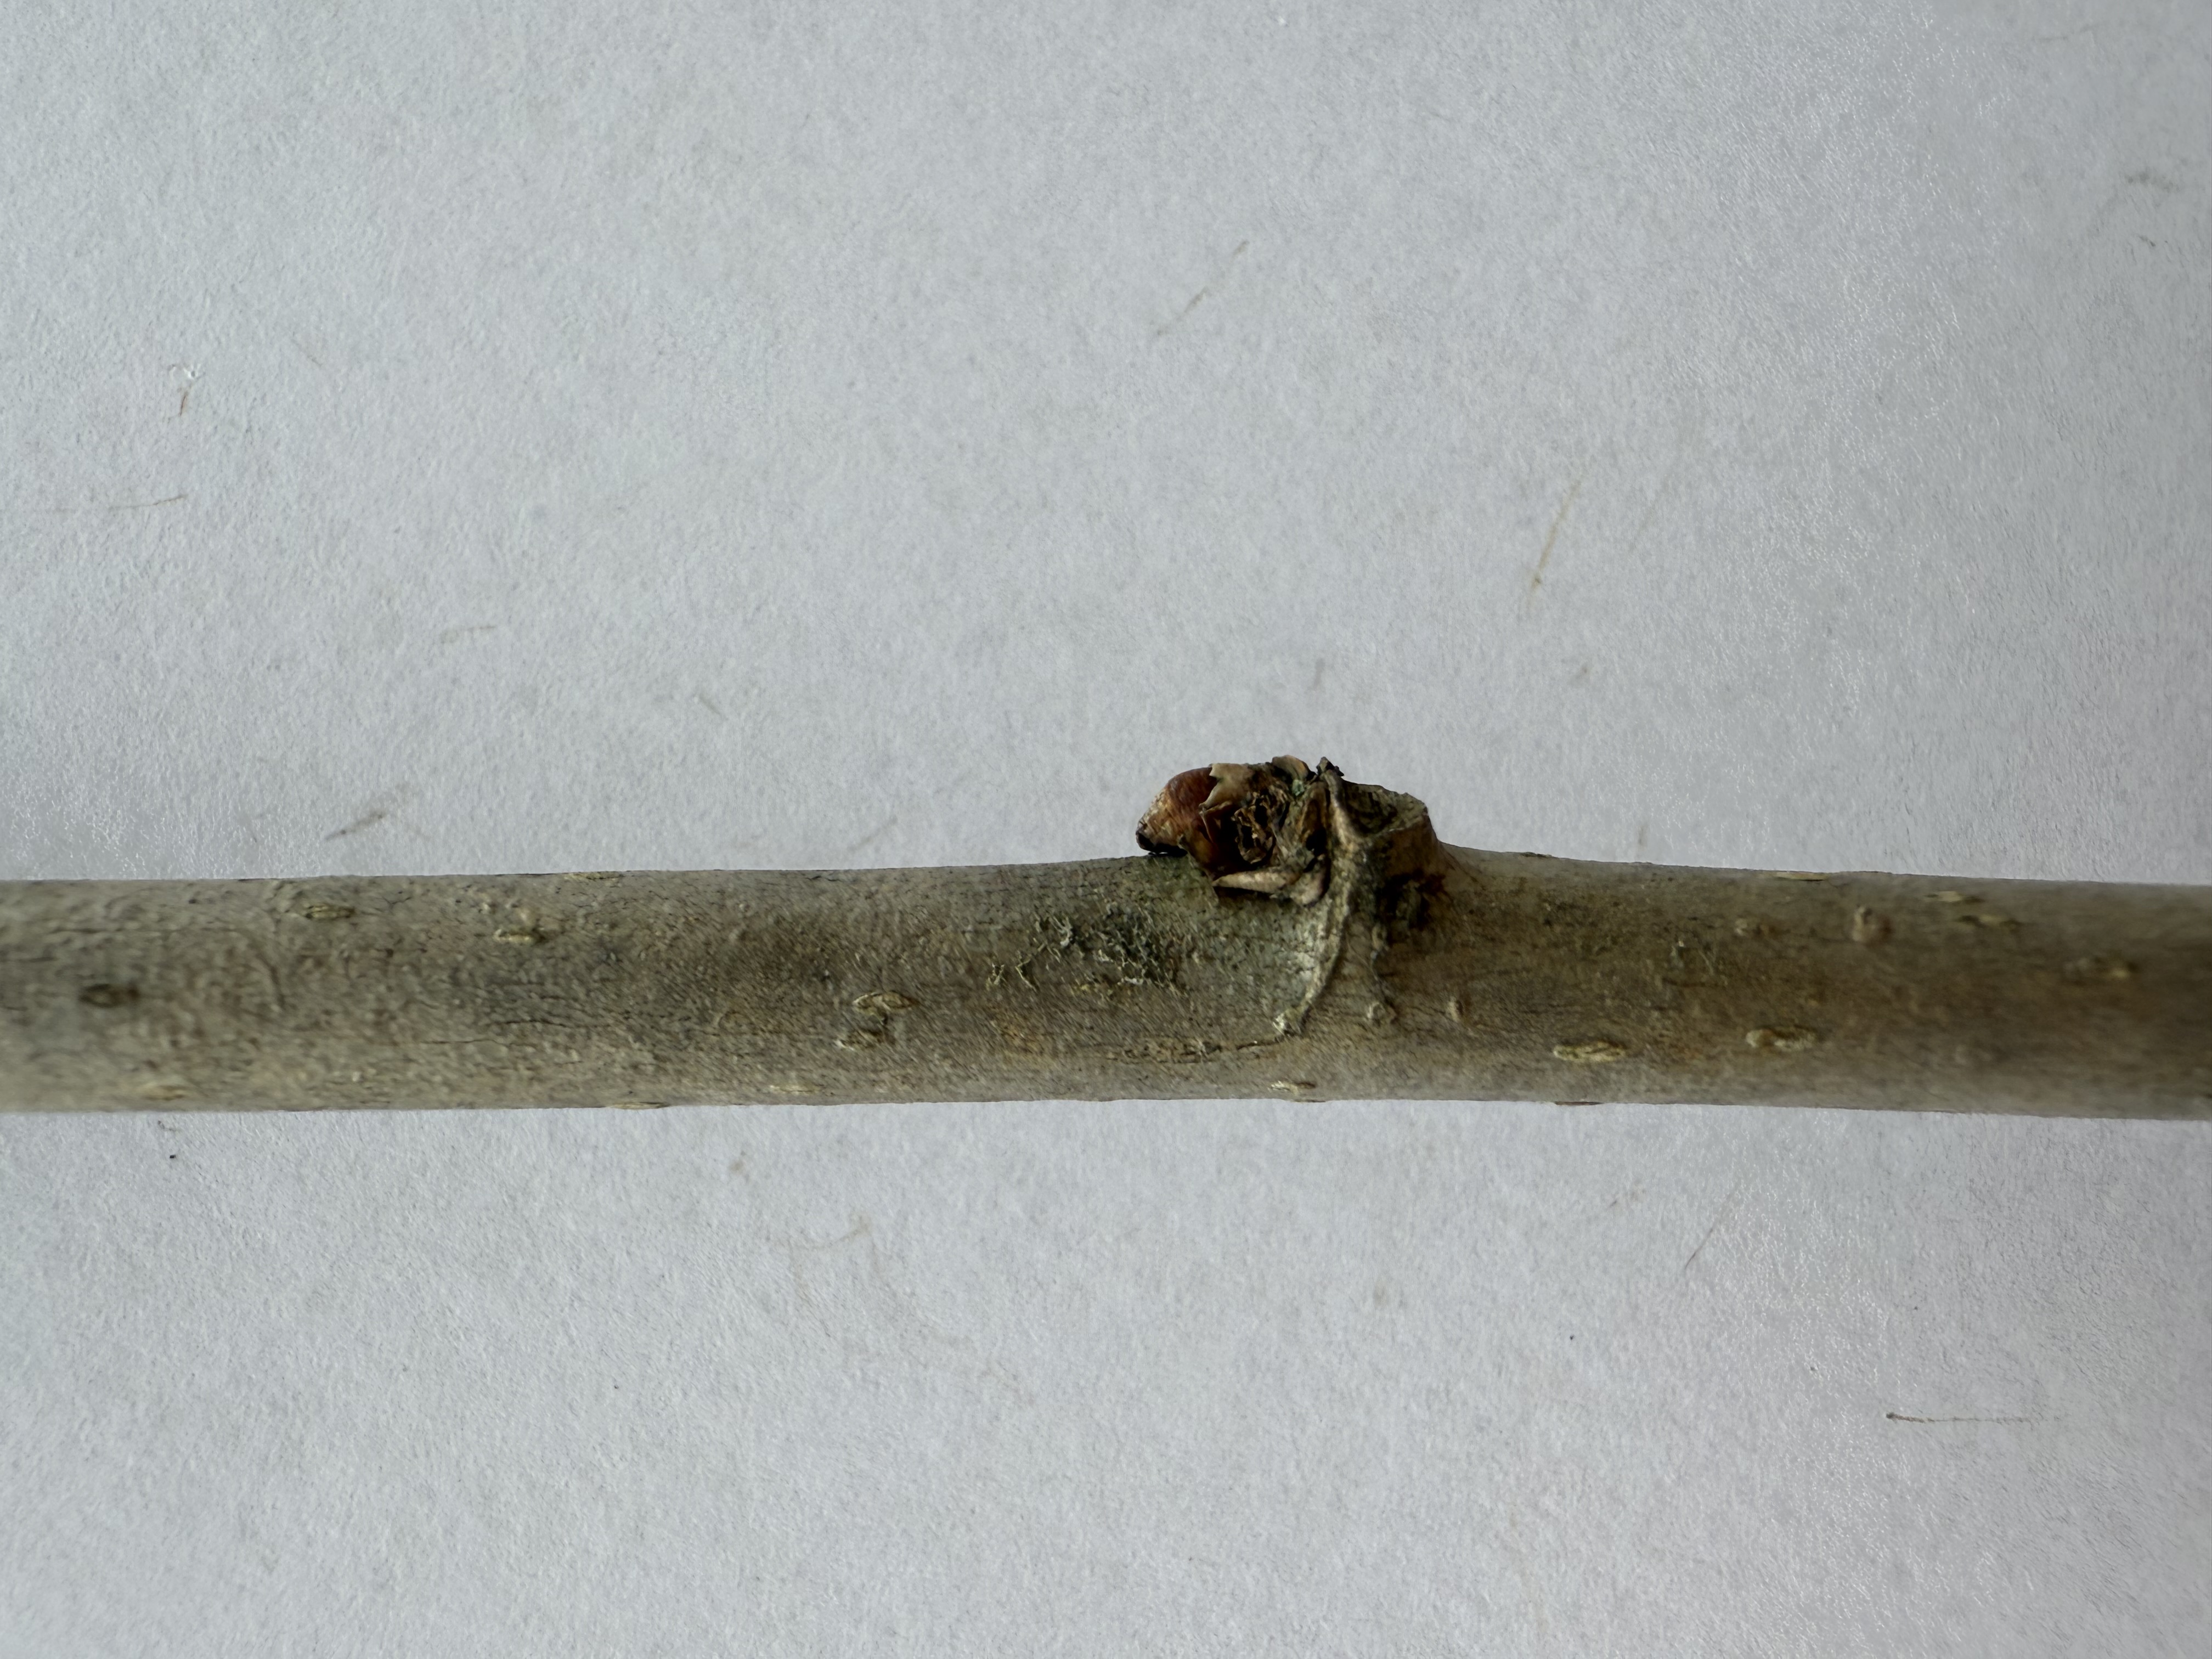
Variety: White Mulberry